Lampaul-Guimiliau

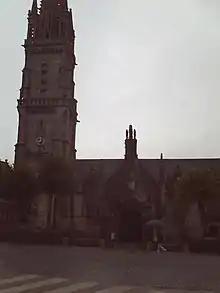
The church and belfry.

The belfry or bell tower, constructed from 1573, was originally one of the highest in Finistère. However it was truncated by fire following a lightning strike in 1809.